Transportation in Mexico

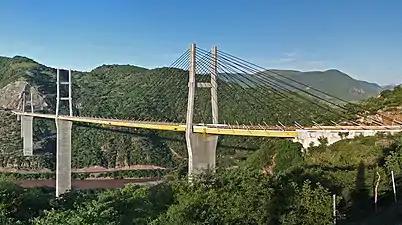
Mezcala Bridge on Highway 95 in Mexico.

As the third largest and second most populous country in Latin America, Mexico has developed an extensive transportation network. Regulated by the Secretariat of Communications and Transportation (Secretaría de Comunicaciones y Transportes, SCT), a federal executive cabinet branch, the system includes modern highways, a well-connected bus network, railways primarily used for freight, and a network of domestic and international airports.